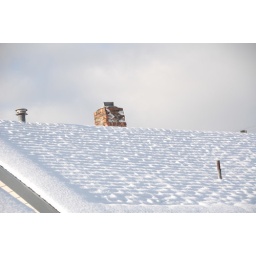
exhaust above the house roof